Thomas Armstrong (English politician)

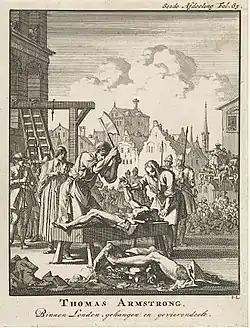
Engraving attributed to Jan Luyken depicting the execution of Sir Thomas Armstrong in 1684

Following the Rye House Plot, in 1683, he was indicted in the Court of King's Bench for high treason. A wanted man, Armstrong fled to Cleves and then Rotterdam but was captured in Leiden and sentenced to death by Judge George Jeffreys.